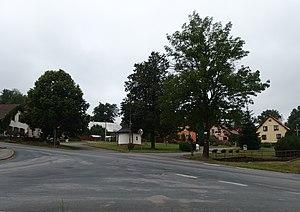
Vysoké est une commune du district de Žďár nad Sázavou, dans la région de Vysočina, en République tchèque. Sa population s'élevait à 192 habitants en 2019.